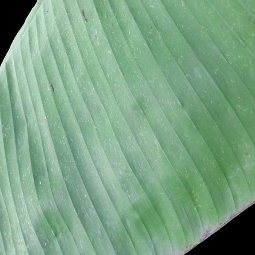
Label: Healthy